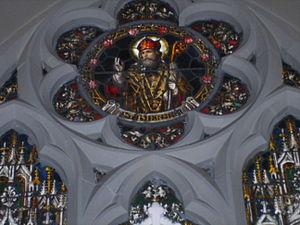
Saint Kiéran de Saighir était évêque d'Ossory. On lui attribue l'introduction du christianisme en Irlande où il apporta la foi chrétienne avec saint Patrick.